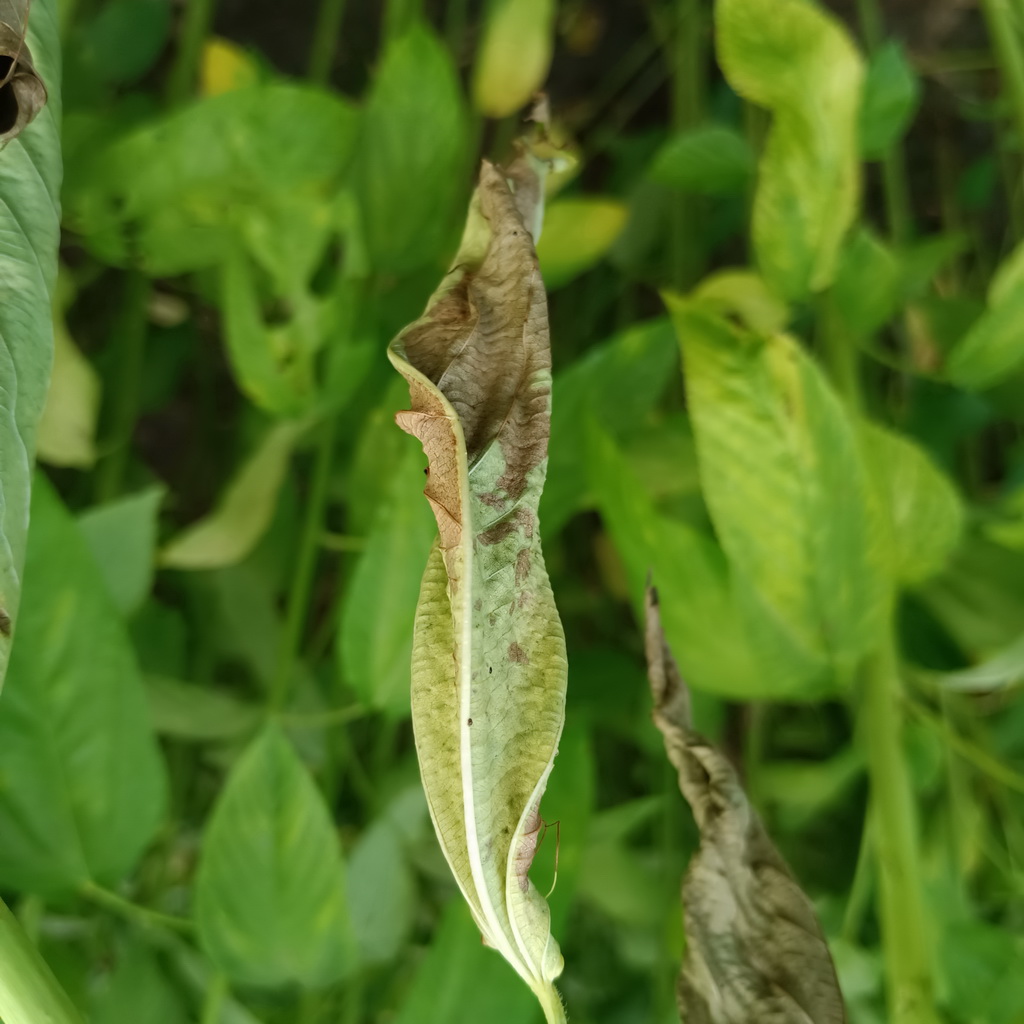
Label: Dieback